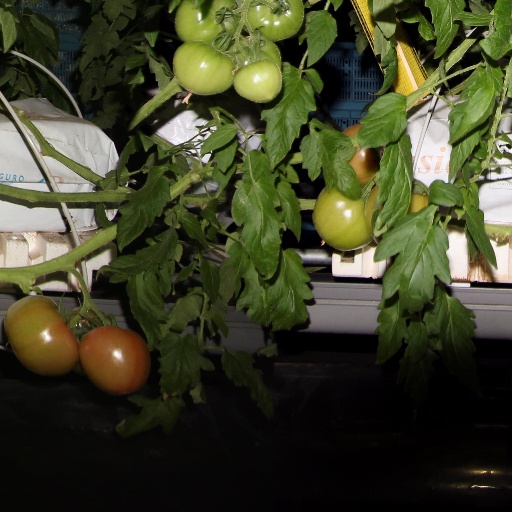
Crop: tomato